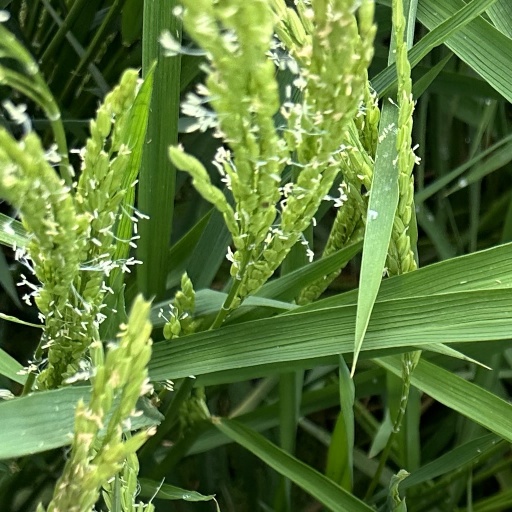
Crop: rice